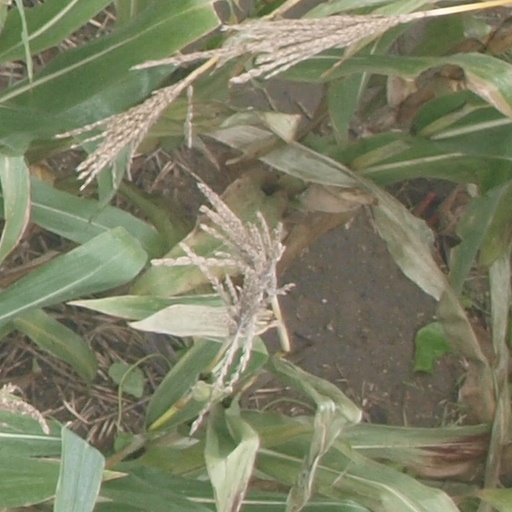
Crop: maize; corn